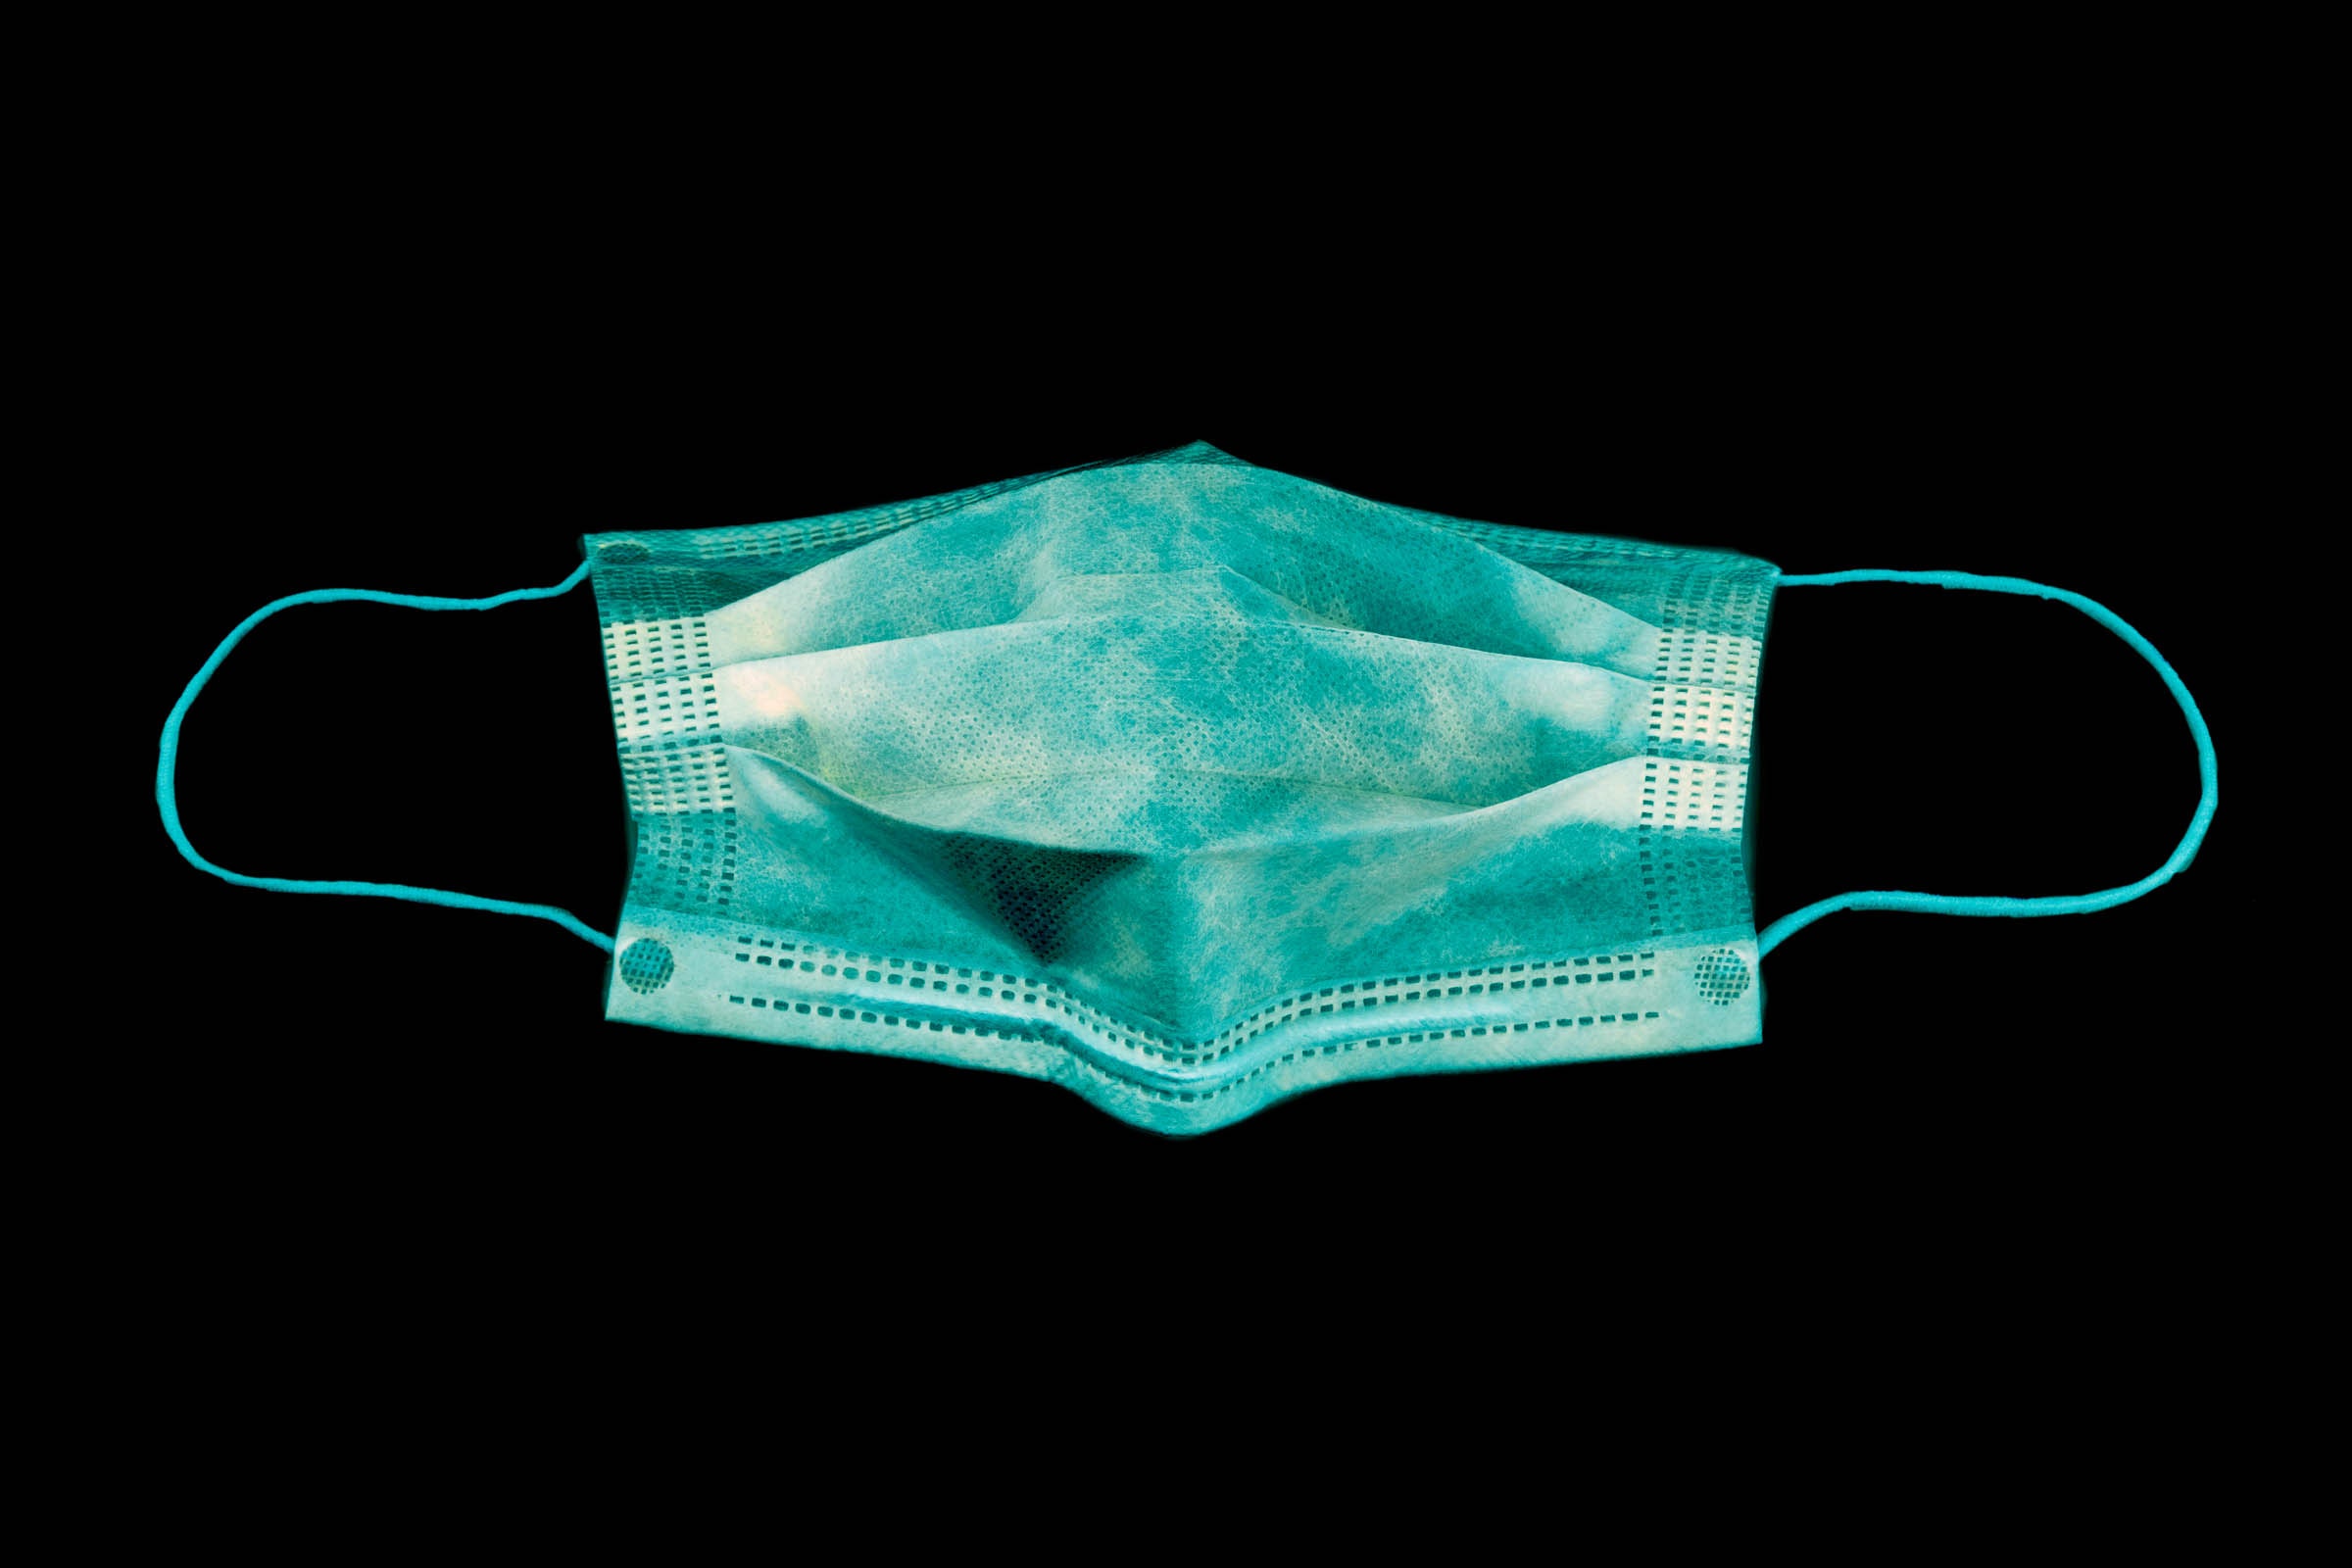
Label: trash